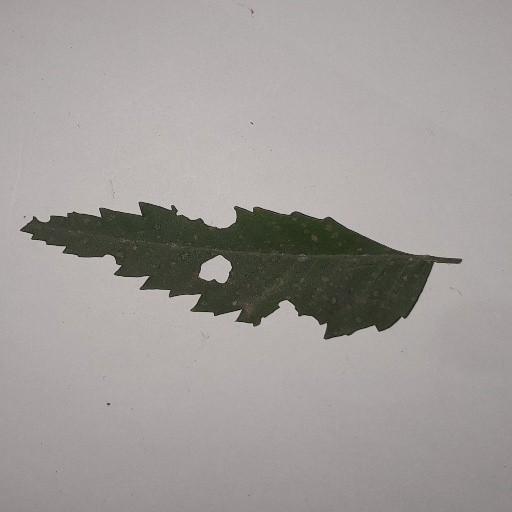
Species: Neem
Leaf condition: Shot Hole Leaf